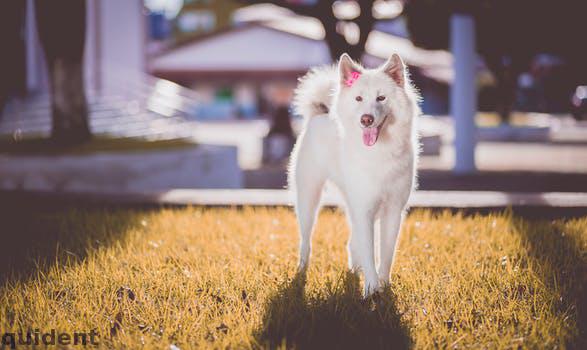
Label: Watermark